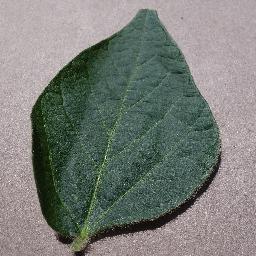
Label: Soybean___healthy